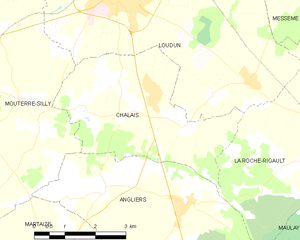
Carte des communes françaises Chalais